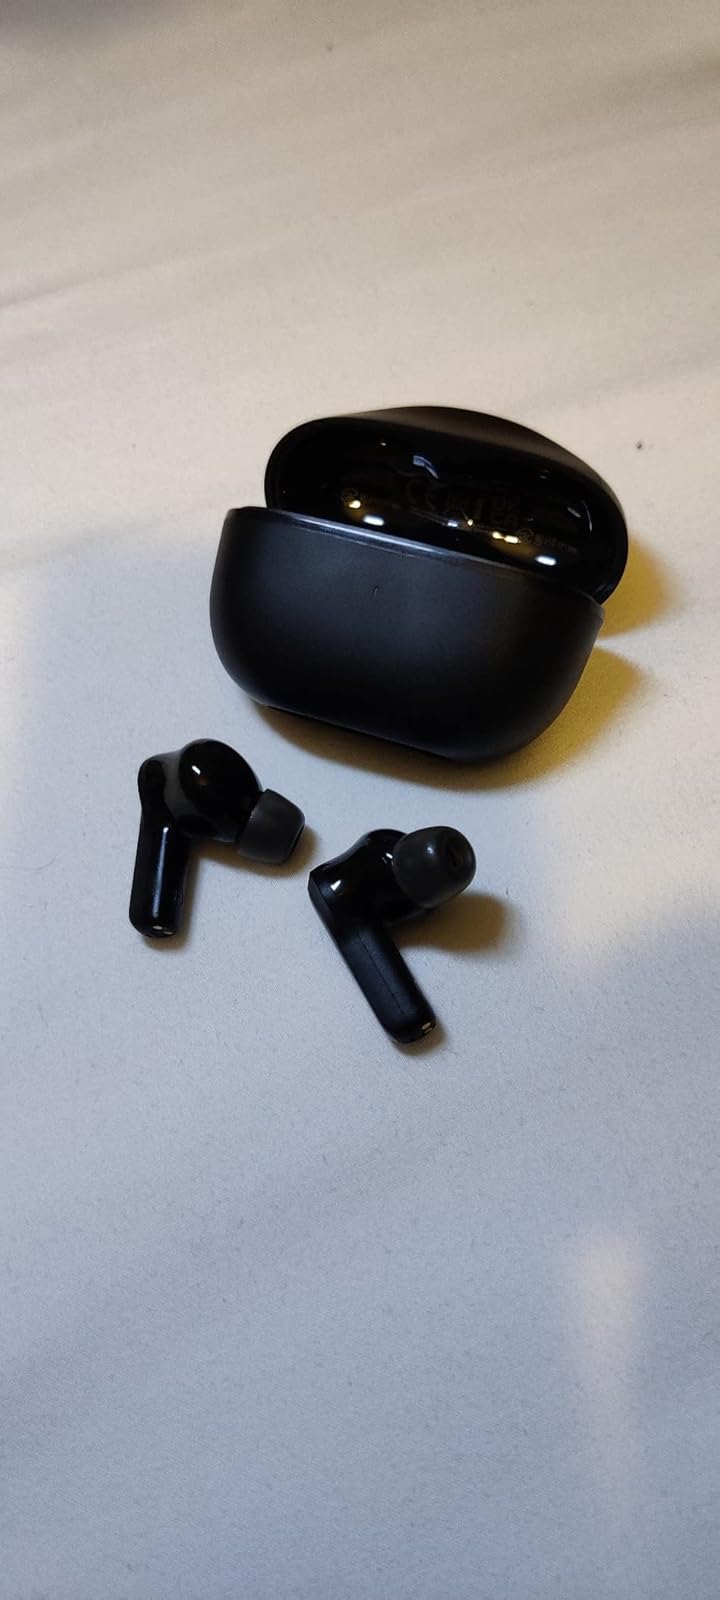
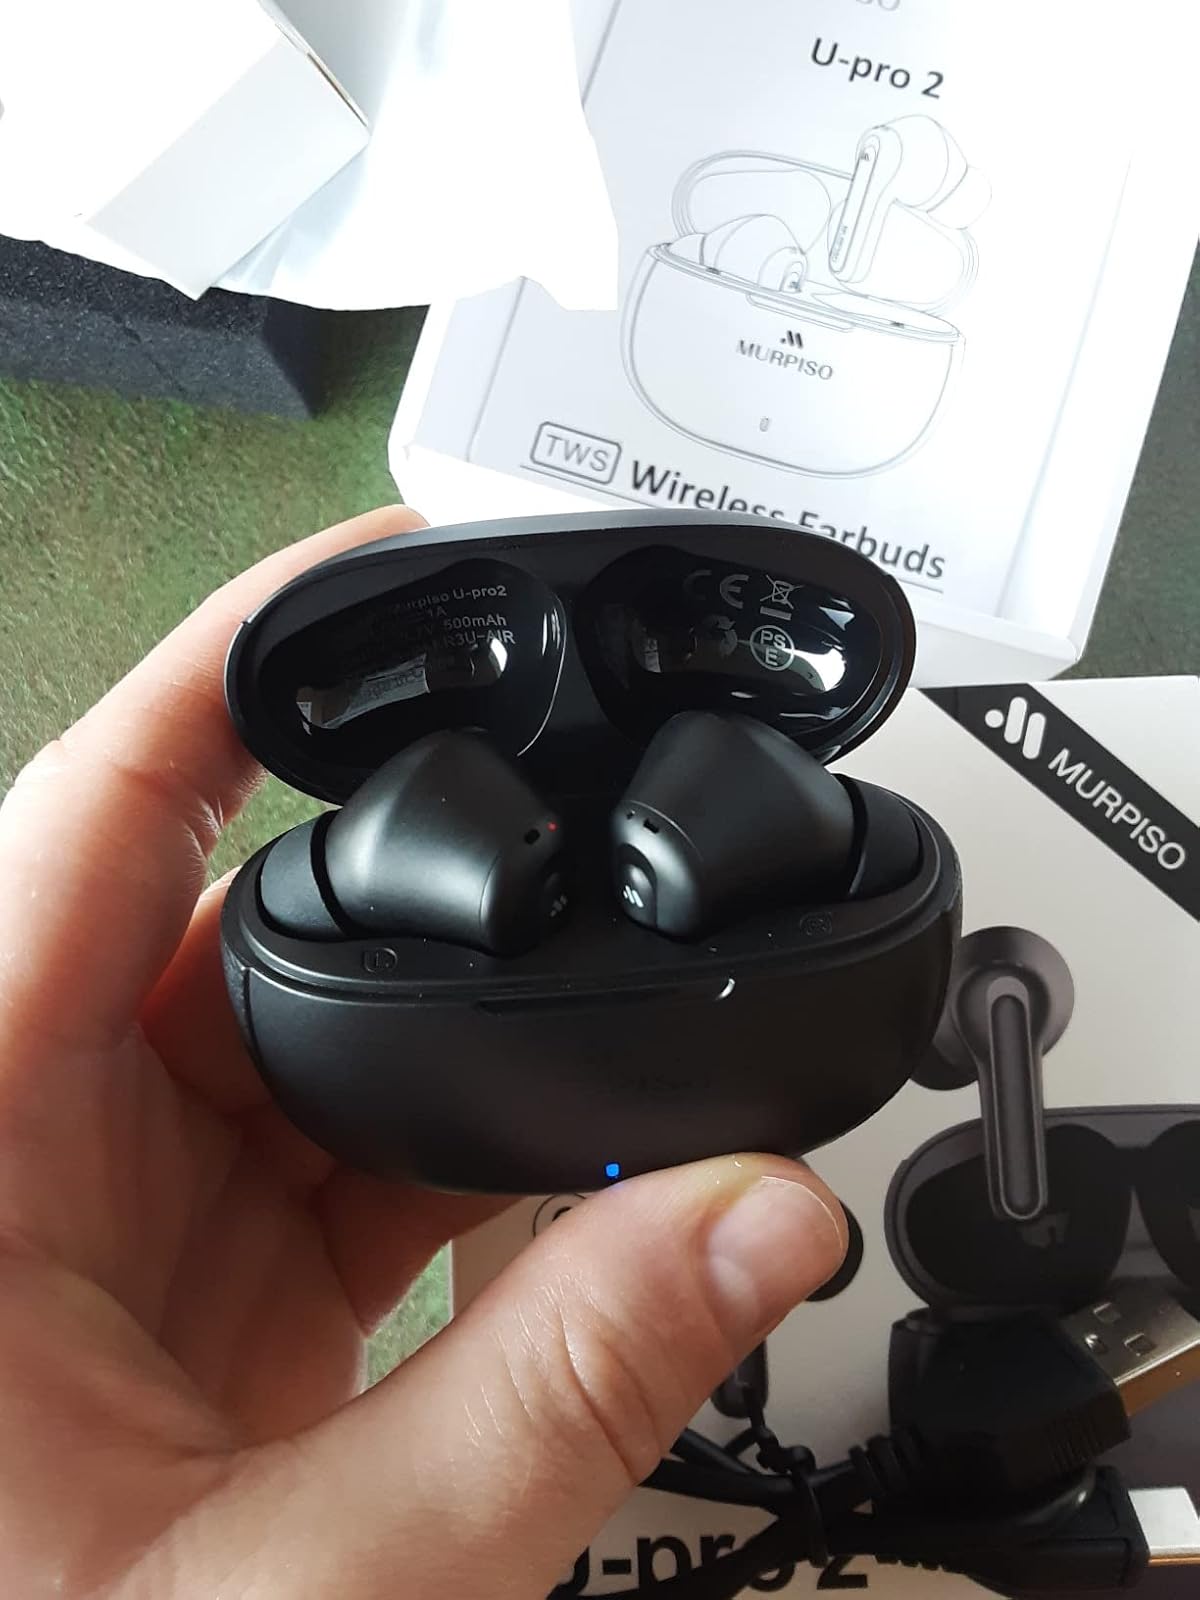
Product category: earbuds
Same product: no